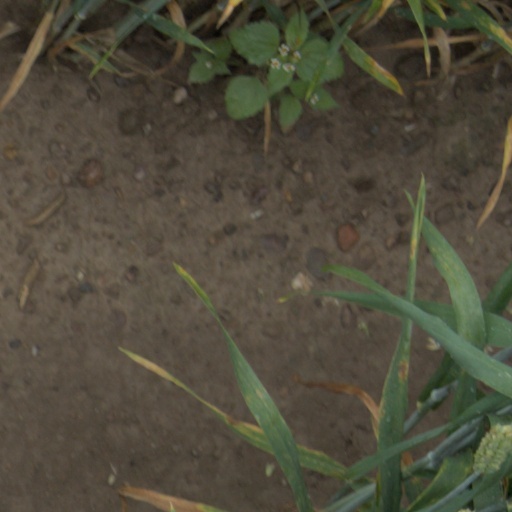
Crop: wheat